Earl Cooper

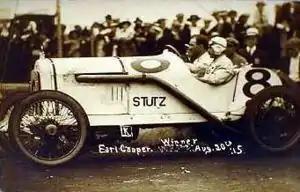
Earl Cooper wins the 300-miler at Elgin, Ill., Aug. 20, 1915

Cooper began his racing career in 1908 in San Francisco in a borrowed car. He won the race, but lost his job as a mechanic after he beat one of his bosses, so he became a full-time racer. He joined the Stutz team in 1912. In 1913 he won seven of eight major races (and finished second in the other), and won the AAA National Championship. He was injured for the 1914 season. He missed the first several months of the 1915 season, but won the AAA championship anyhow. Cooper got another late start in 1916 after Stutz pulled out of racing, and he finished fifth in the championship. He won his third title in 1917 when the season was shortened by the outbreak of World War I, after which Cooper officially retired from full-time racing.